Vladislav Kurasov

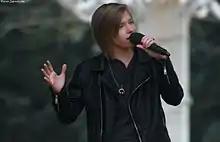
Vladislav Kurasov, guest performer at "The X-Factor 4" auditions in Kharkiv, Ukraine

Vladislav Kurasov (born 13 March 1995) is a singer, songwriter, the finalist of the Ukrainian version of the television show "The X-Factor", the winner of the television show "Star Ring", The People's Voice Winner at the 2013 International Songwriting Competition, winner of the 2014 Unsigned Only Music Competition Fandemonium. He became a semifinalist in the Ukrainian National Selection for Eurovision Song Contest 2016, with "I'm Insane"